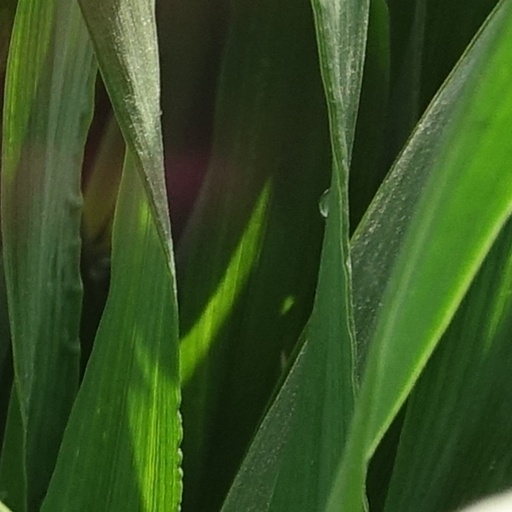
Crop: wheat